The Face of Appalachia

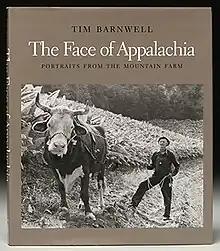
First edition cover

The Face of Appalachia: Portraits from the Mountain Farm is a 2003 hardcover book by photographer and author Timothy Lee Barnwell. It is a mixture of photography and oral history text about the culture of Appalachia. It was first published on December 17, 2003 W.W. Norton and includes over 100 black and white photographs as well as interviews with the Appalachia inhabitants depicted.